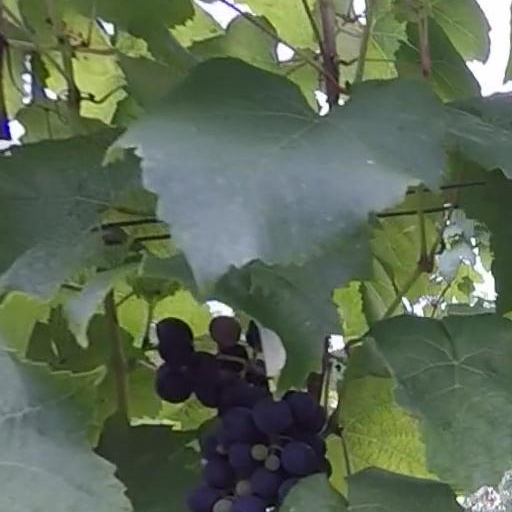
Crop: grape